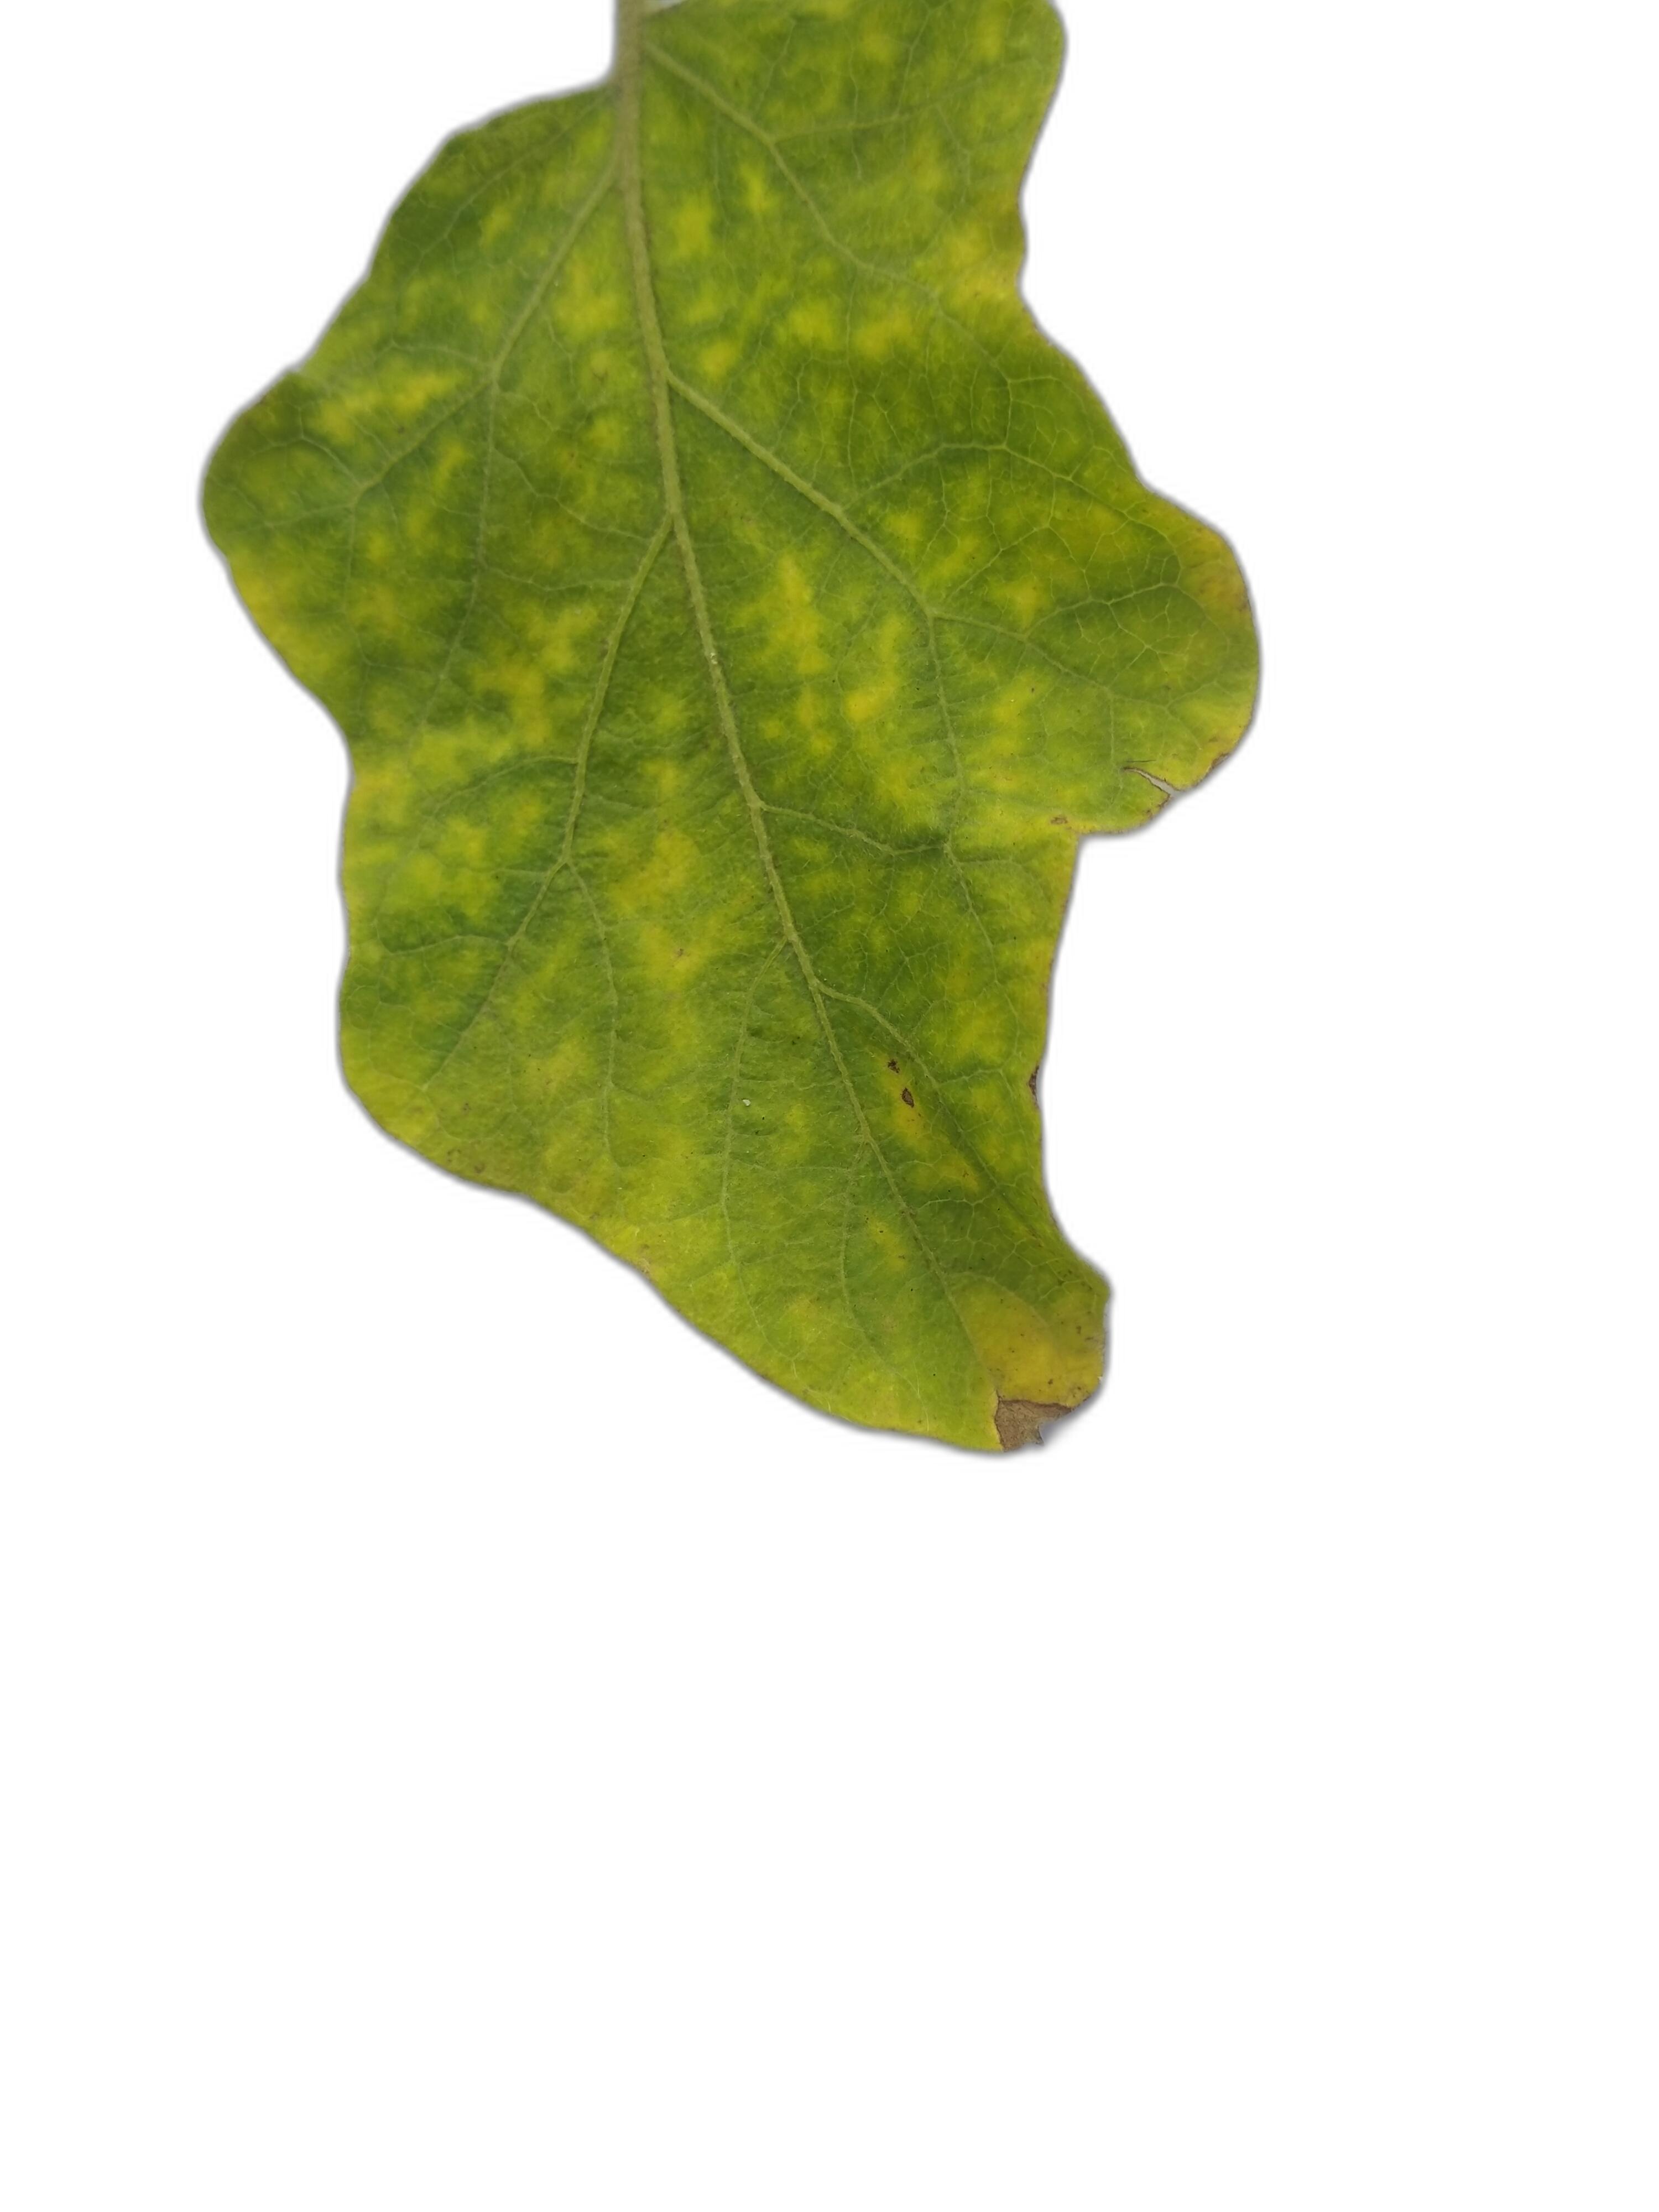
Label: Mosaic Virus Disease